First reign (Empire of Brazil)

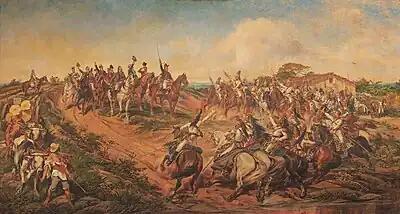
Independence or Death, by Pedro Américo, oil on canvas, 1888.

After Napoleon Bonaparte declared war on England's allies, he ordered an invasion of Portugal, which had refused to comply with the French demands regarding the continental blockade. For this reason, the British crown financed the arrival of the Portuguese Royal Family in Rio de Janeiro in 1808. After a few years living in the colony, John VI became king of the country, founding the United Kingdom of Portugal, Brazil and the Algarves on December 16, 1815; Rio de Janeiro was named the capital of the United Kingdom.